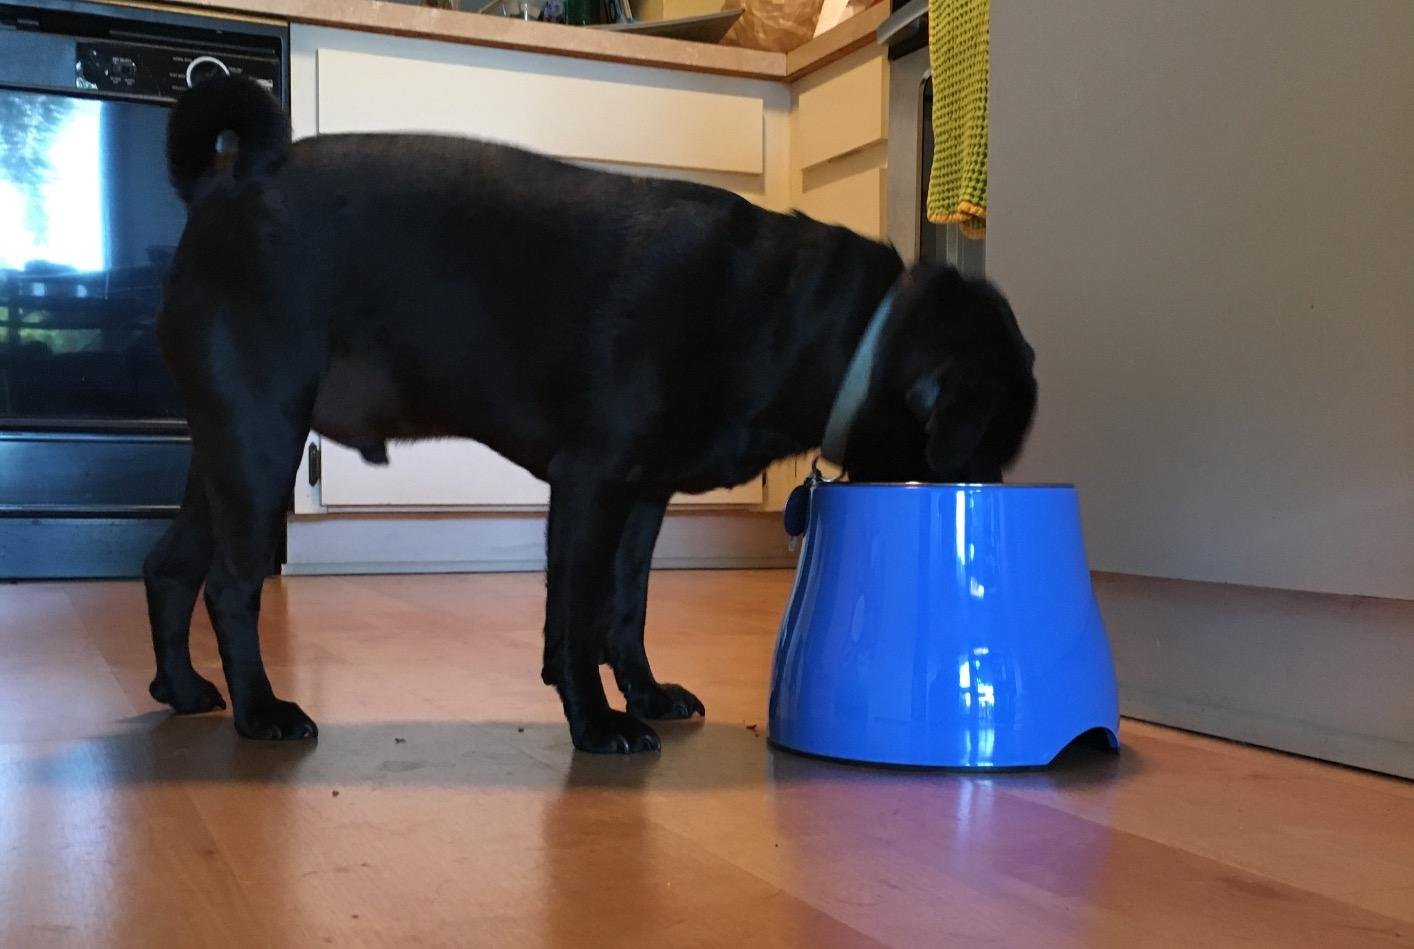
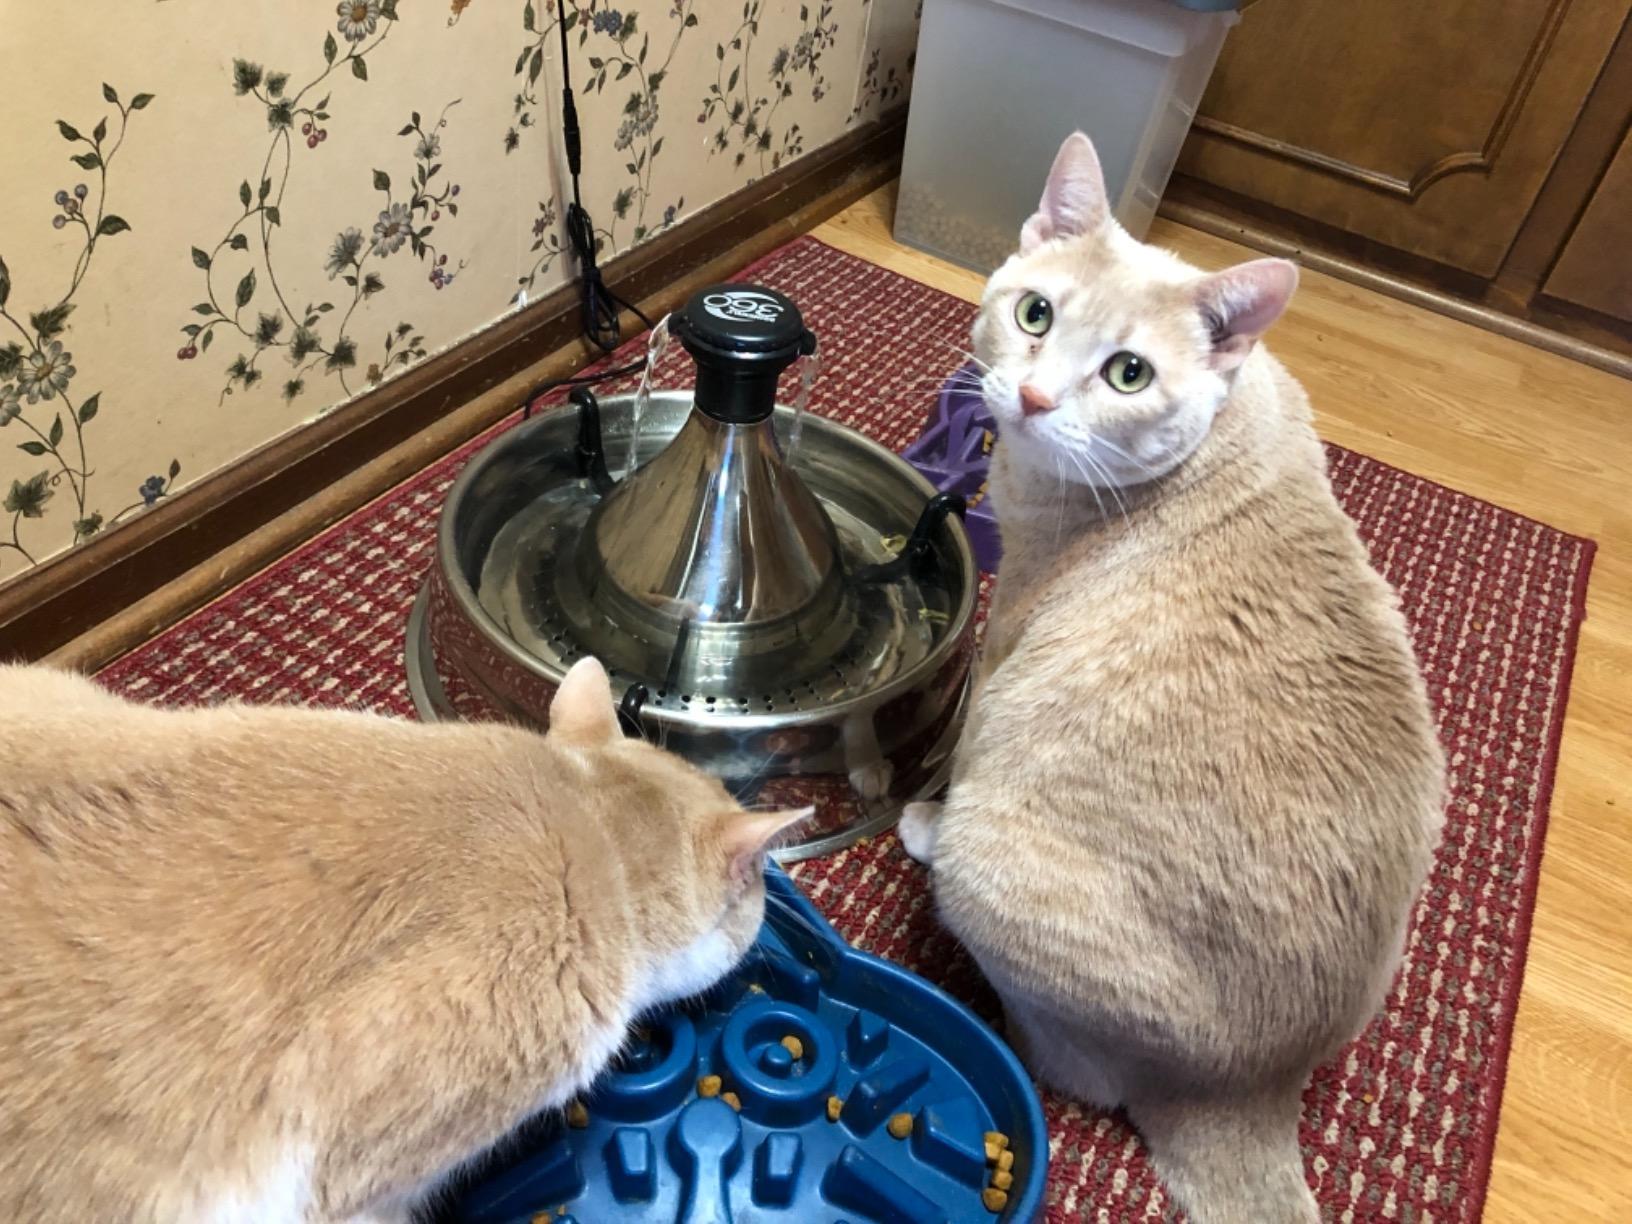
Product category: items_bowl
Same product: no